Sisters of the Gion (1956 film)

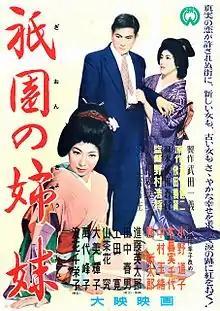
Japanese movie poster

is a 1956 black-and-white Japanese film drama directed by Hiromasa Nomura.